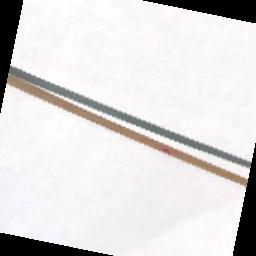
Label: Rice___Brown_Spot